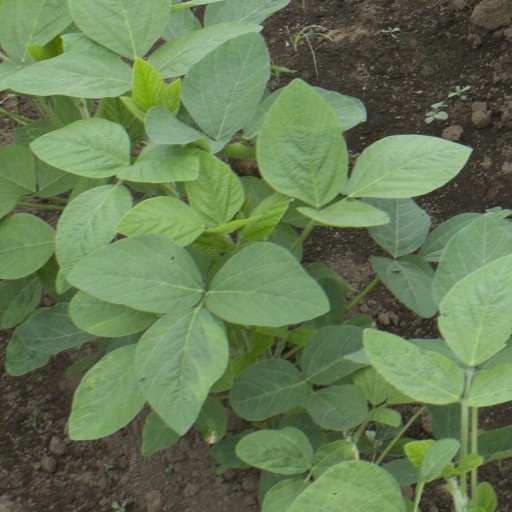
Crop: soybean